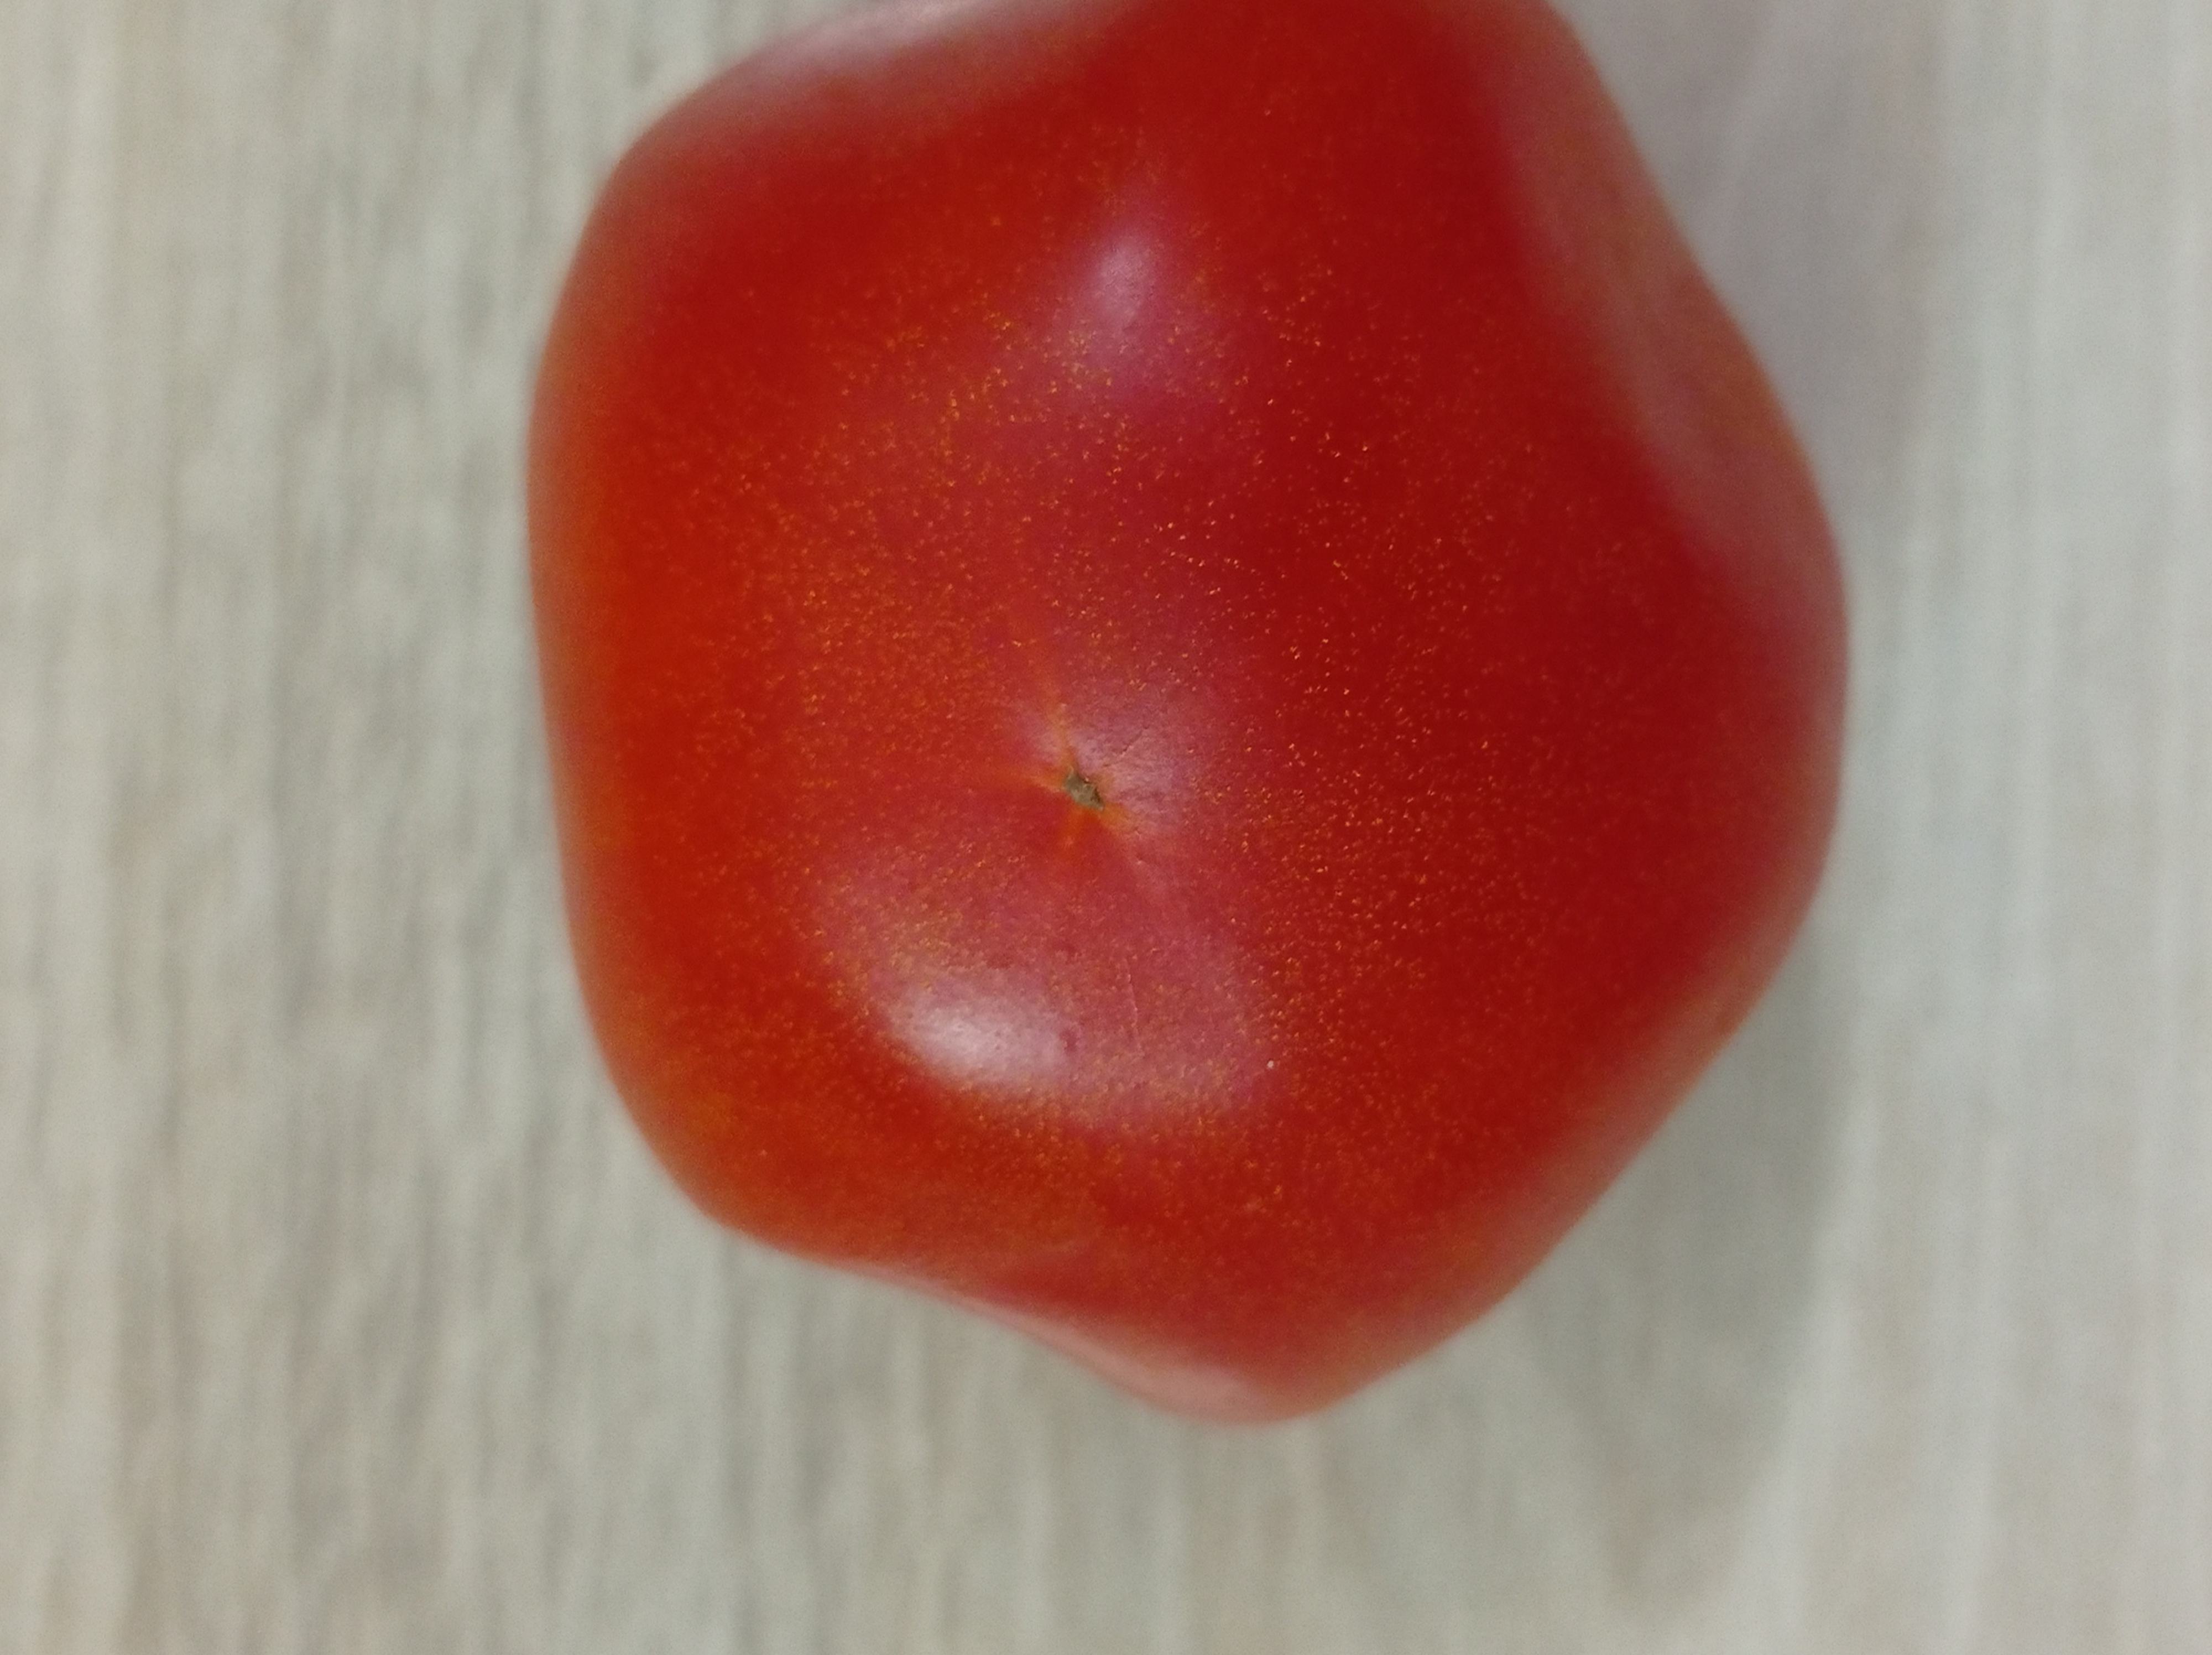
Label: Fresh